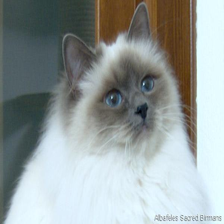
Species: cat
Breed: Birman